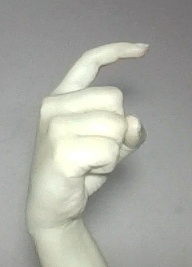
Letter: ra